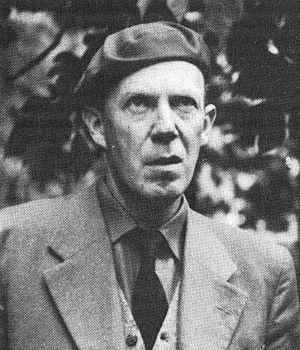
Gunnar Ekelöf est un poète et écrivain suédois.